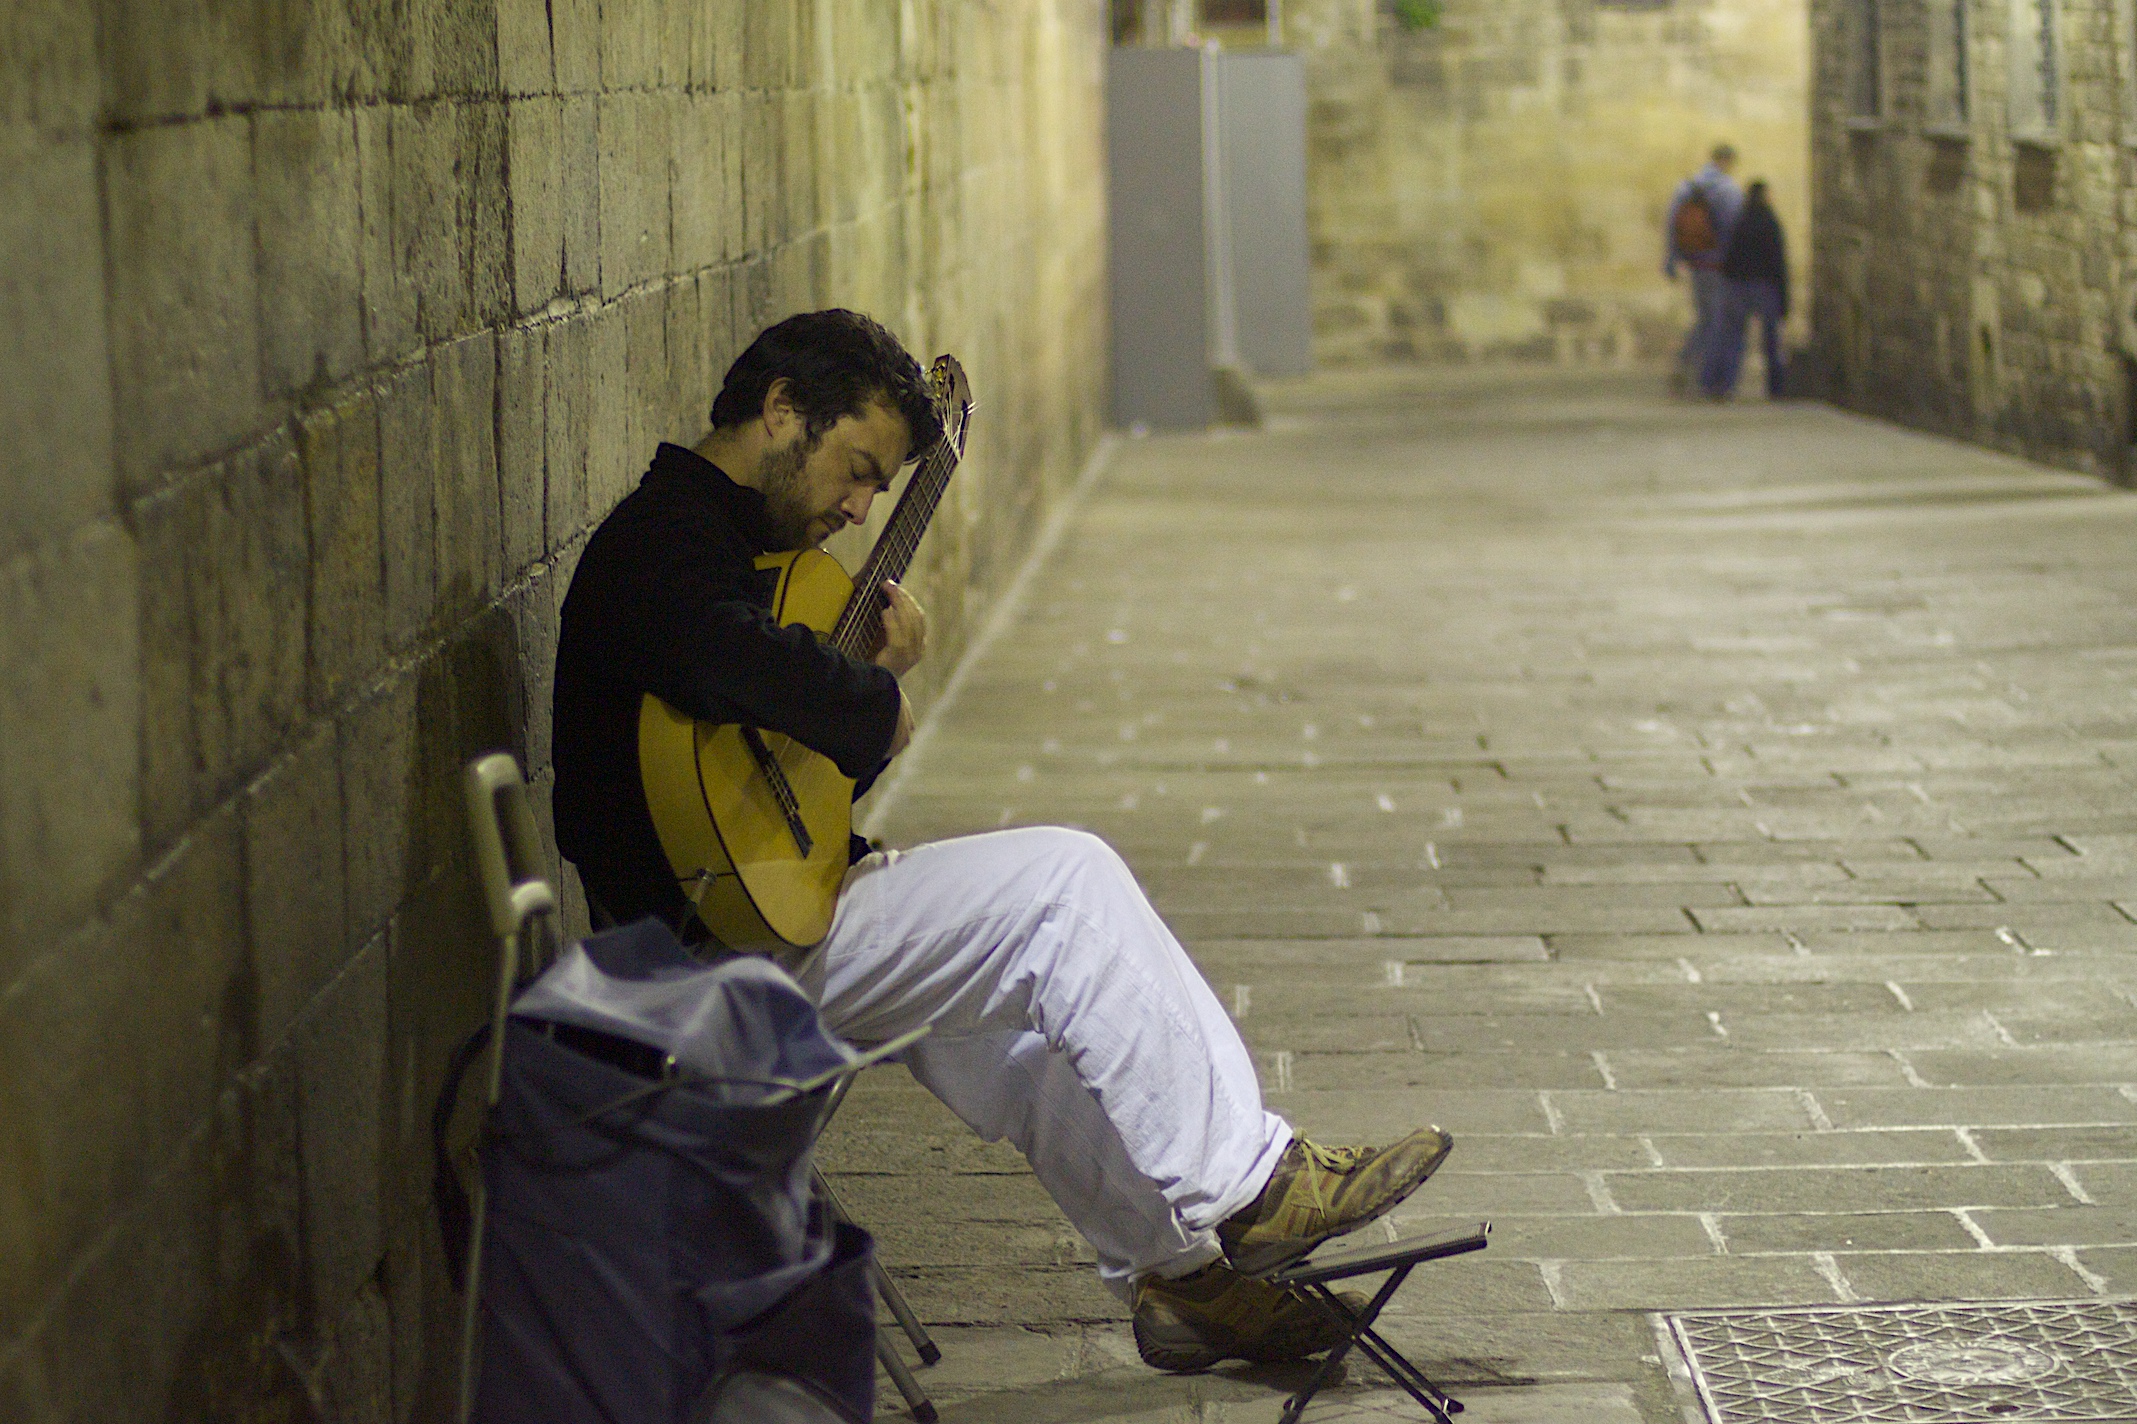
road, street, barcelona, temple, infrastructure, photograph, image, 2009365, oet09, human positions